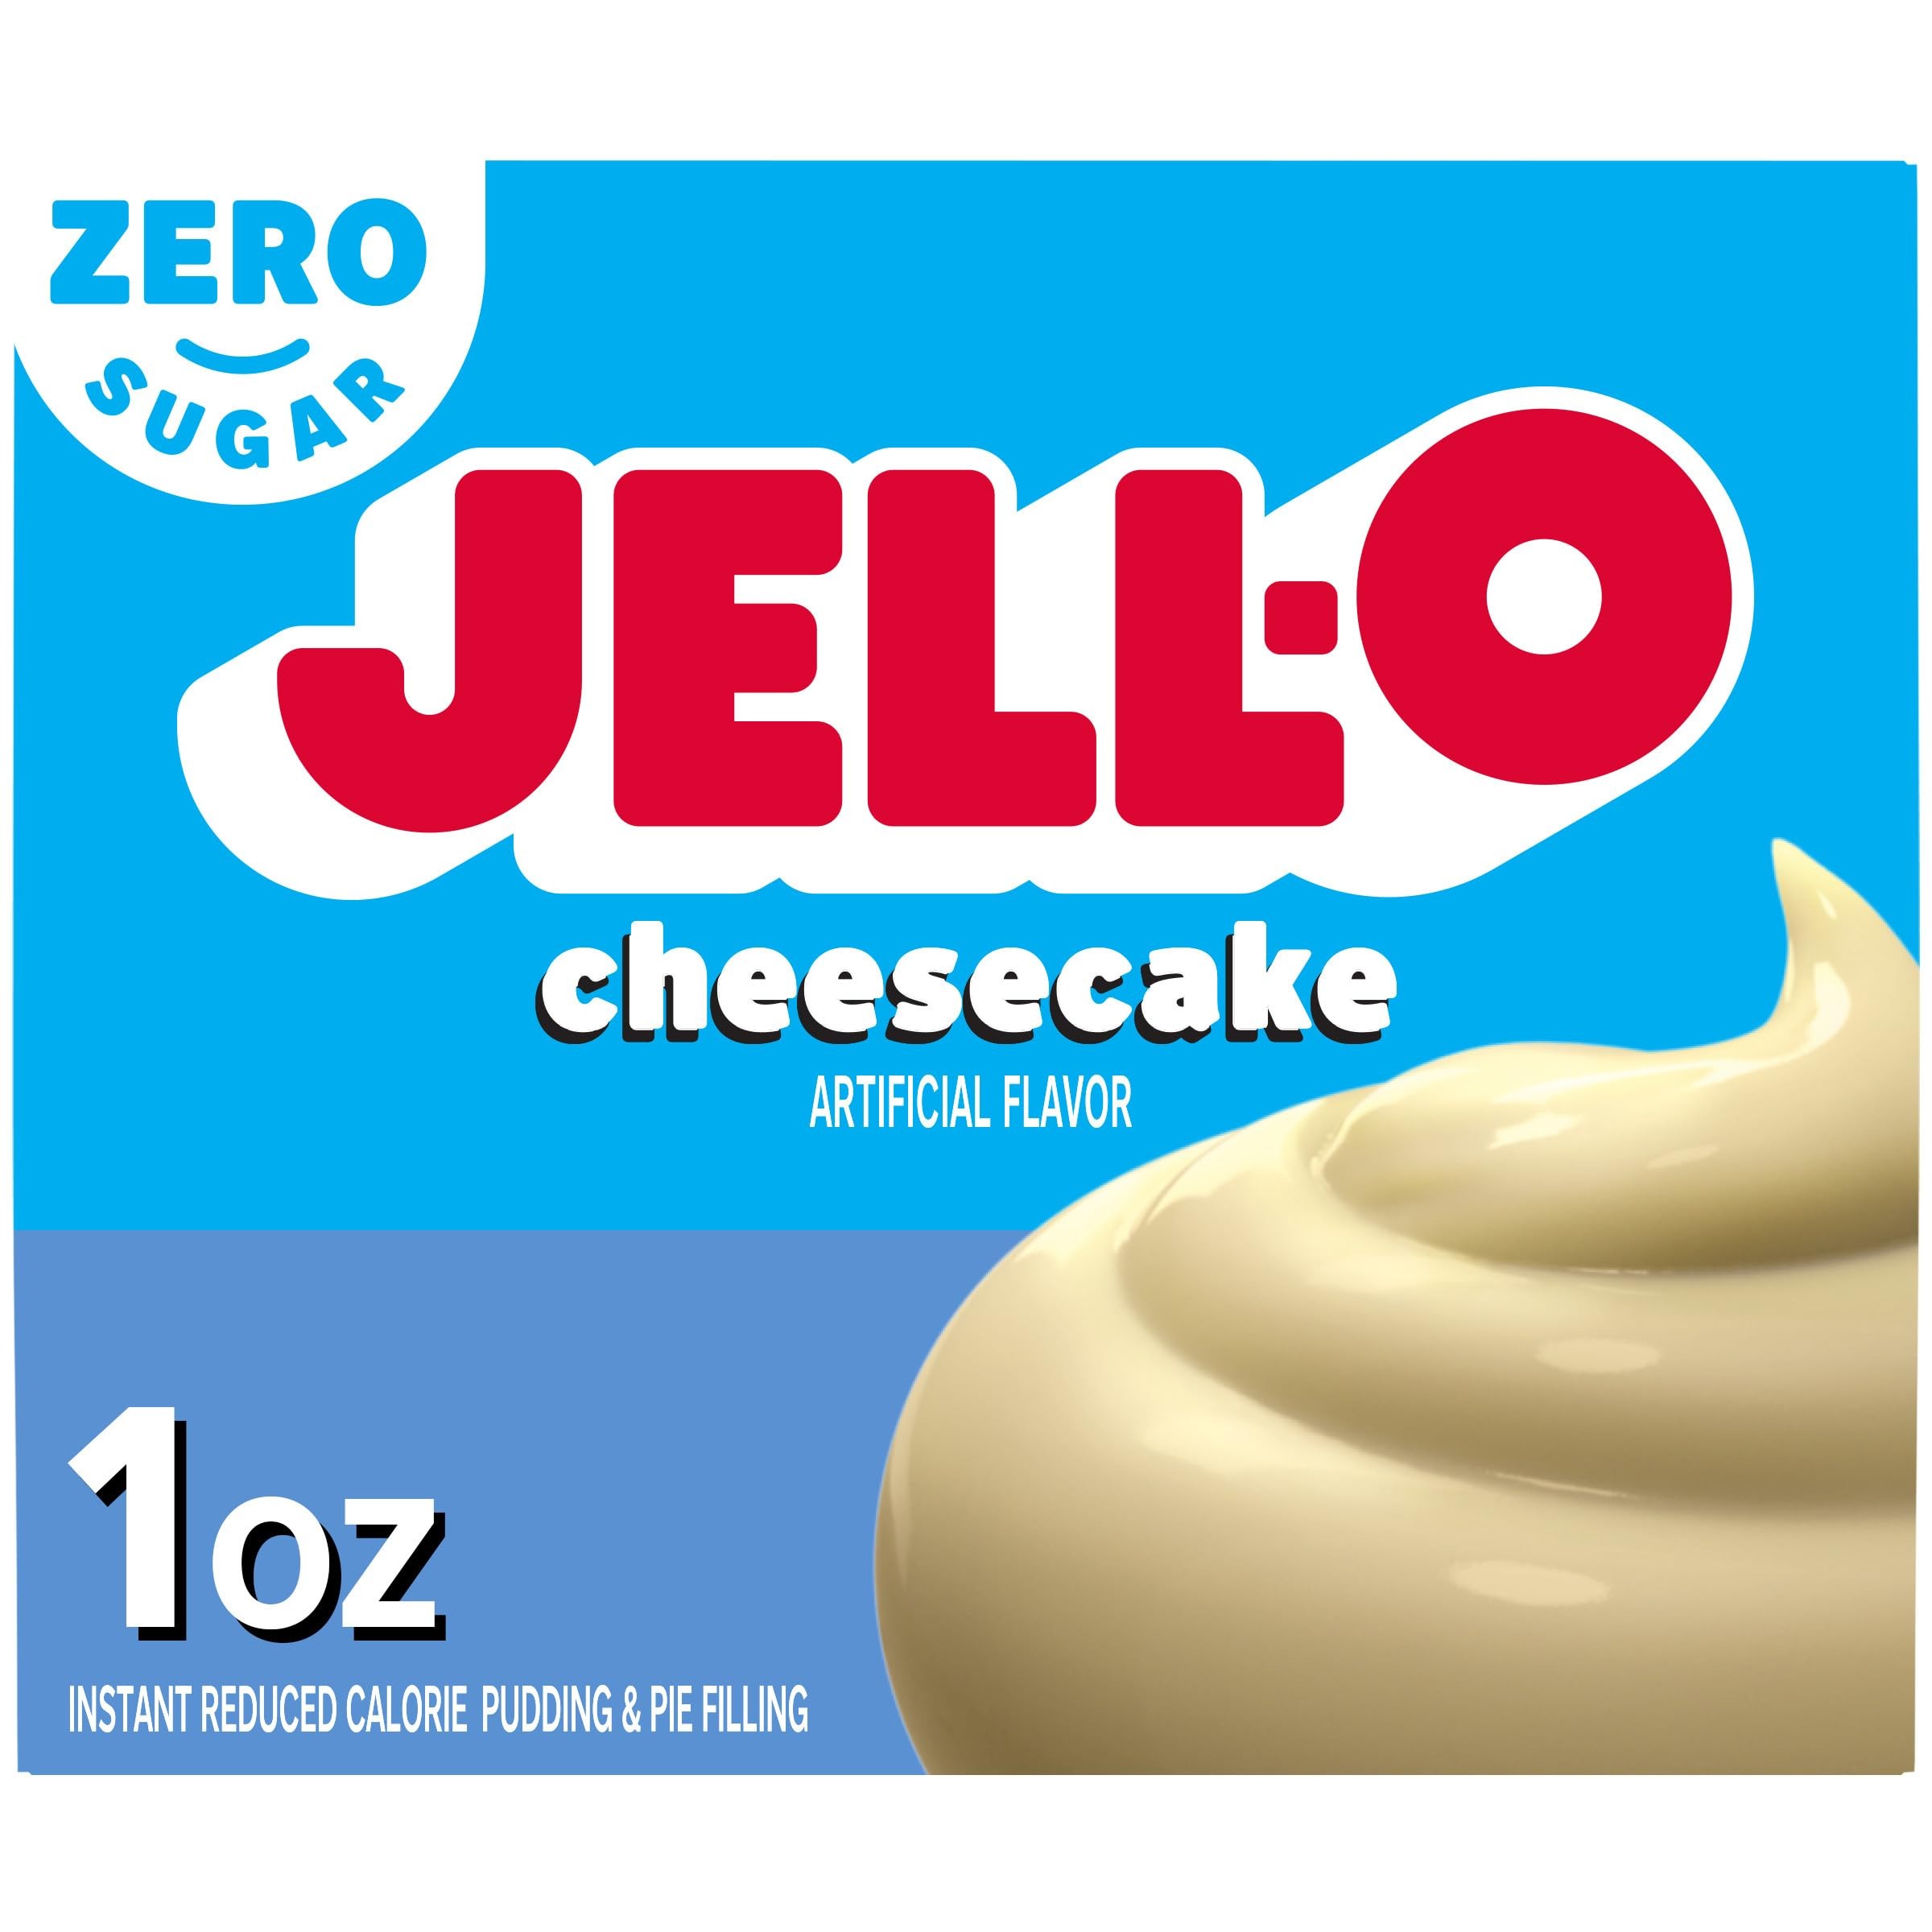
Item Name: JELL-O Sugar-Free Instant Pudding and Pie Filling, Cheesecake, 1 Ounce
Bullet Point 1: One 1 oz box of Jello Sugar Free Cheesecake Instant Pudding & Pie Filling Mix
Bullet Point 2: Jello Sugar Free Cheesecake Pudding Mix not only tastes great alone but is perfect for sugar free desserts
Bullet Point 3: Sugar free Jello with 1/3 fewer calories than regular chocolate pudding
Bullet Point 4: Simply mix cheesecake instant pudding with milk and allow to set for 5 minutes
Bullet Point 5: The entire family will appreciate how quickly you can prepare a delicious cheesecake flavored dessert
Bullet Point 6: Each cheesecake sugar free pudding mix is individually packaged in a sealed pouch for freshness
Bullet Point 7: Every package of instant pudding mix makes 4 1/2-cup servings
Value: 1.0
Unit: Ounce

Price: 1.59